Scott Harshbarger

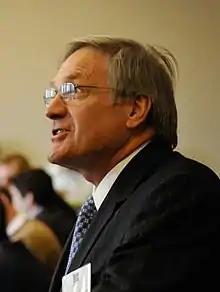
Harshbarger in 2009

Luther Scott Harshbarger (born December 1, 1941) is an American attorney and Democratic politician. He served as the 56th Massachusetts Attorney General from 1991 to 1999. In 1998, he was the Democratic nominee for Governor of Massachusetts but lost a close race to acting governor Paul Cellucci.